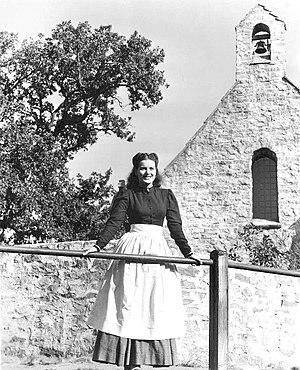
Maureen O'Hara est une actrice américano-irlandaise née Maureen FitzSimons à Dublin le 17 août 1920 et morte le 24 octobre 2015 à Boise, à ne pas confondre avec son aînée star, compatriote, et homonyme de prénom, Maureen O'Sullivan. Elle débute avec La Taverne de la Jamaïque et Quasimodo où elle partage l'affiche avec Charles Laughton. Prise sous contrat par la RKO, elle commence une carrière à Hollywood ; elle a 19 ans. Aux États-Unis, elle tourne beaucoup, notamment sous la direction de John Ford en compagnie de John Wayne.